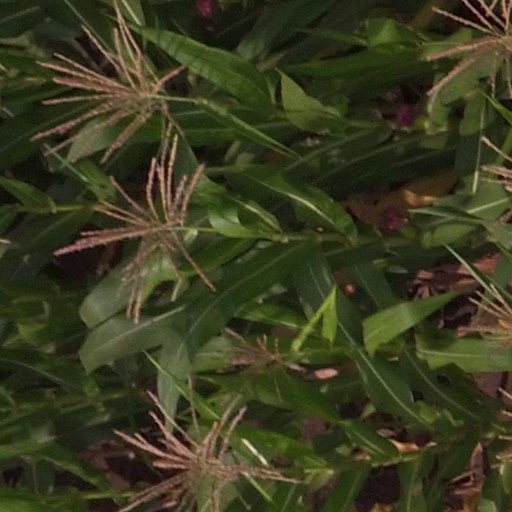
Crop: maize; corn